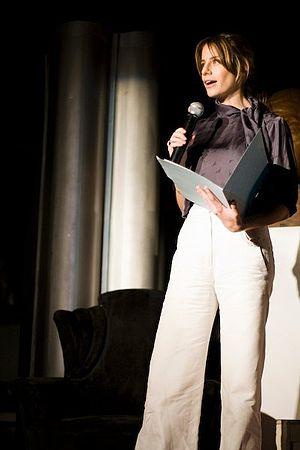
Ilana Sod est une journaliste mexicaine. En 2007, elle est rédacteur en chef de MTV Amérique Latine pour l'information d'affaires publiques. Elle tient aussi une chronique hebdomadaire pour le journal mexicain Excelsior et contribue pour Radio Trece dans la zone métropolitaine du Mexico.